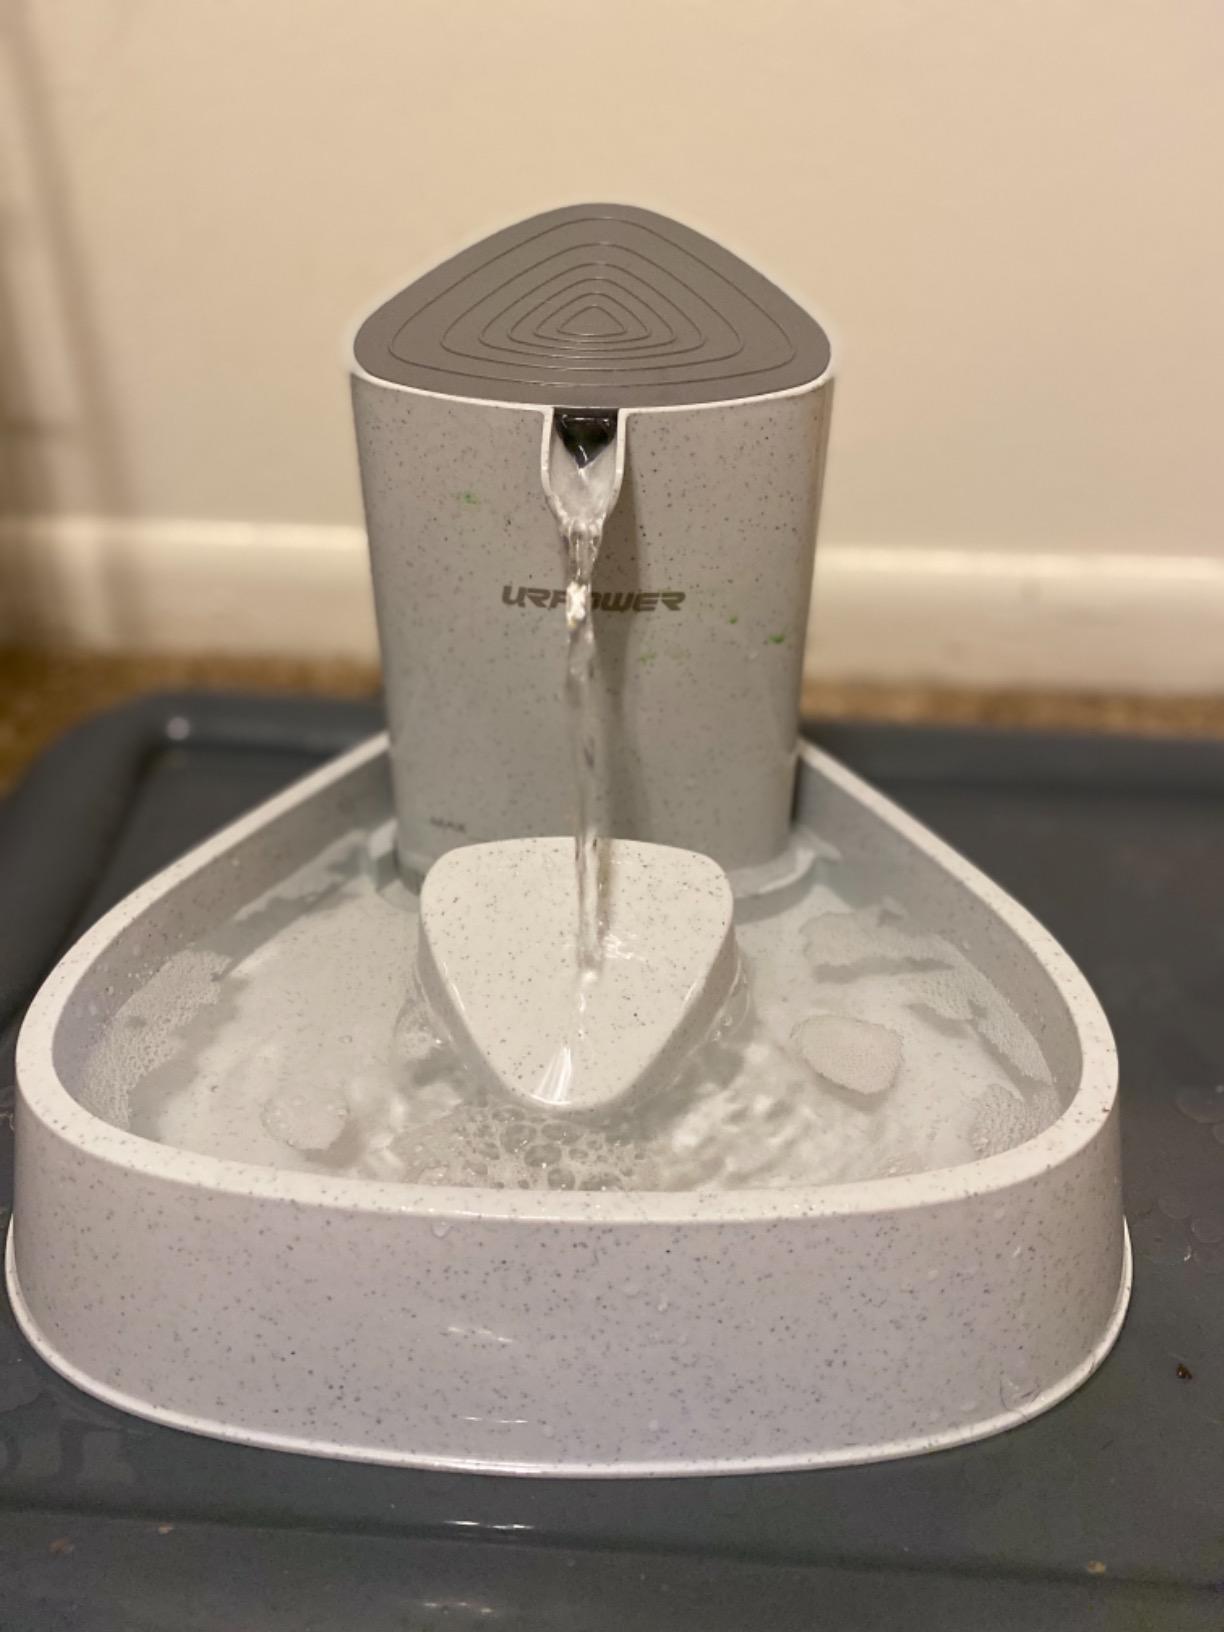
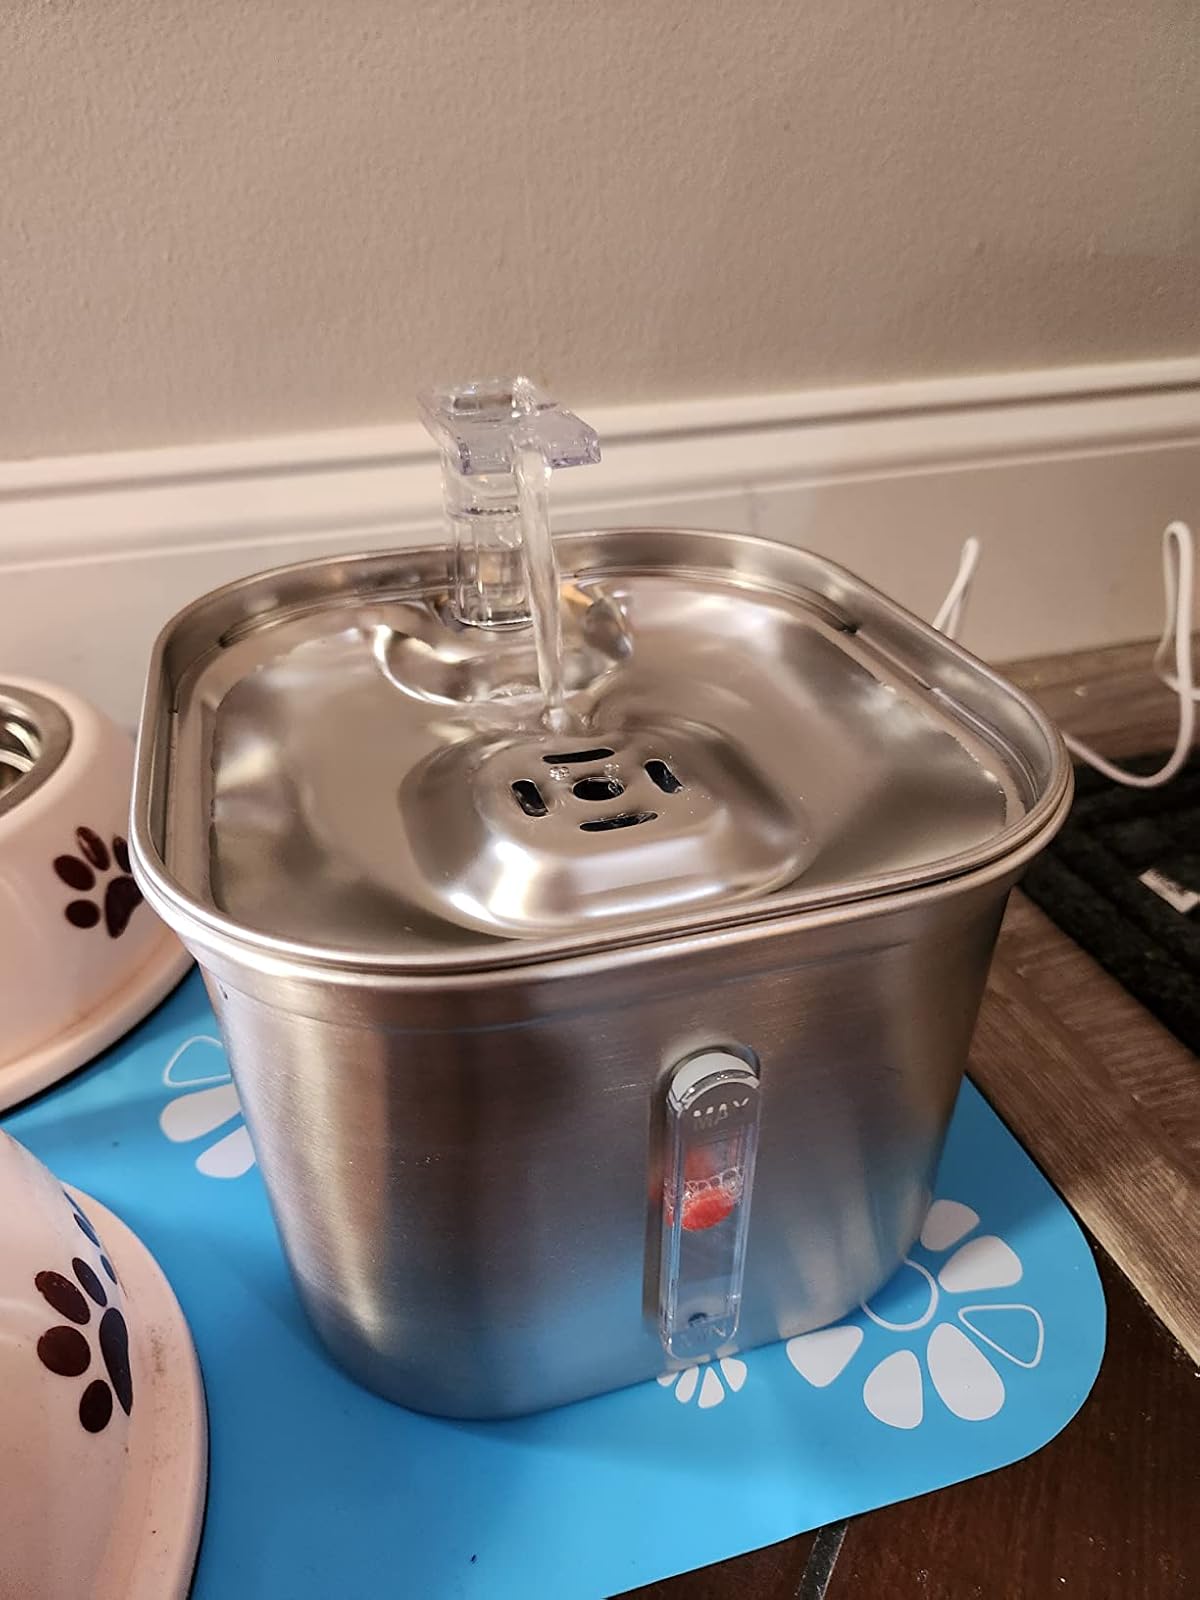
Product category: items_bowl
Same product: no